1911 Isle of Man TT

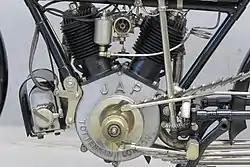
2¾ hp Zenith-Gradua 297cc.

The 1911 Isle of Man Tourist Trophy races took place for the first time over the "Isle of Man TT Mountain Course". The whole organisation of the races was given over to the Auto-Cycle Union (ACU), which announced the use of the longer mountain course with a four lap Junior race on Friday 30 June, and five laps for the Senior race on Monday 3 July. In only five years the TT races had matured and commercialism had set-in. Grandstands were built by the Douglas Corporation in what had been popular and free vantage points in Douglas, to the displeasure of the public.